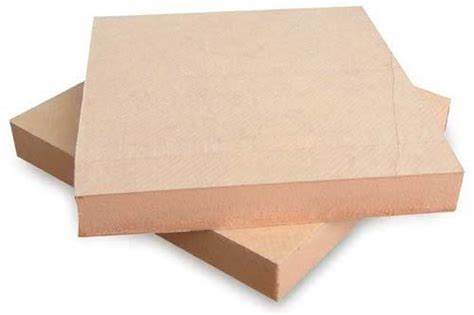
Waste category: paper